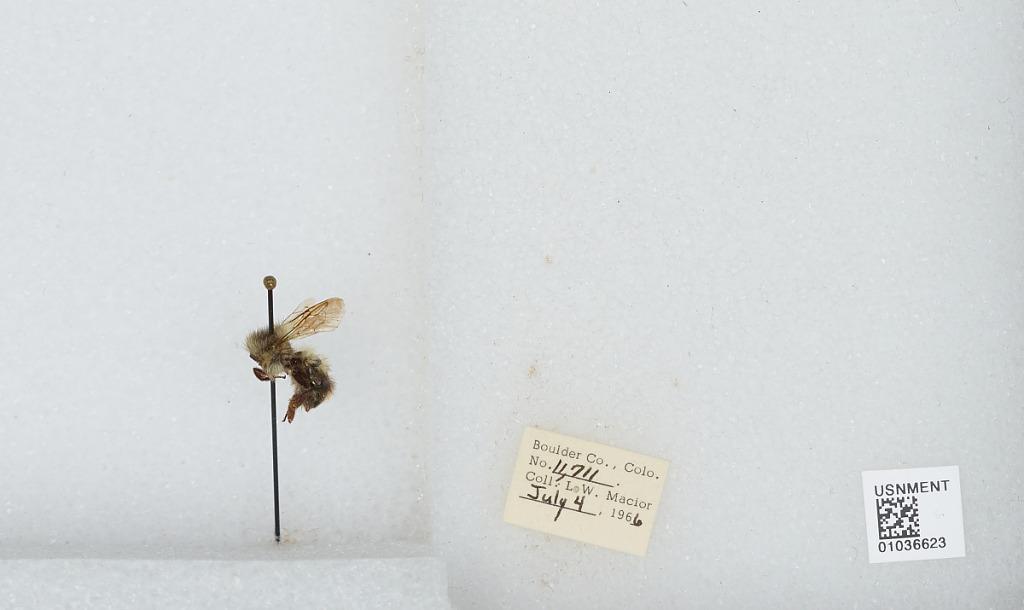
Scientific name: Bombus (Pyrobombus) mixtus Cresson
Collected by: L. Macior
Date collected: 1966-7-4
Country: United States
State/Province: Colorado
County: Boulder
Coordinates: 40.015, -105.27